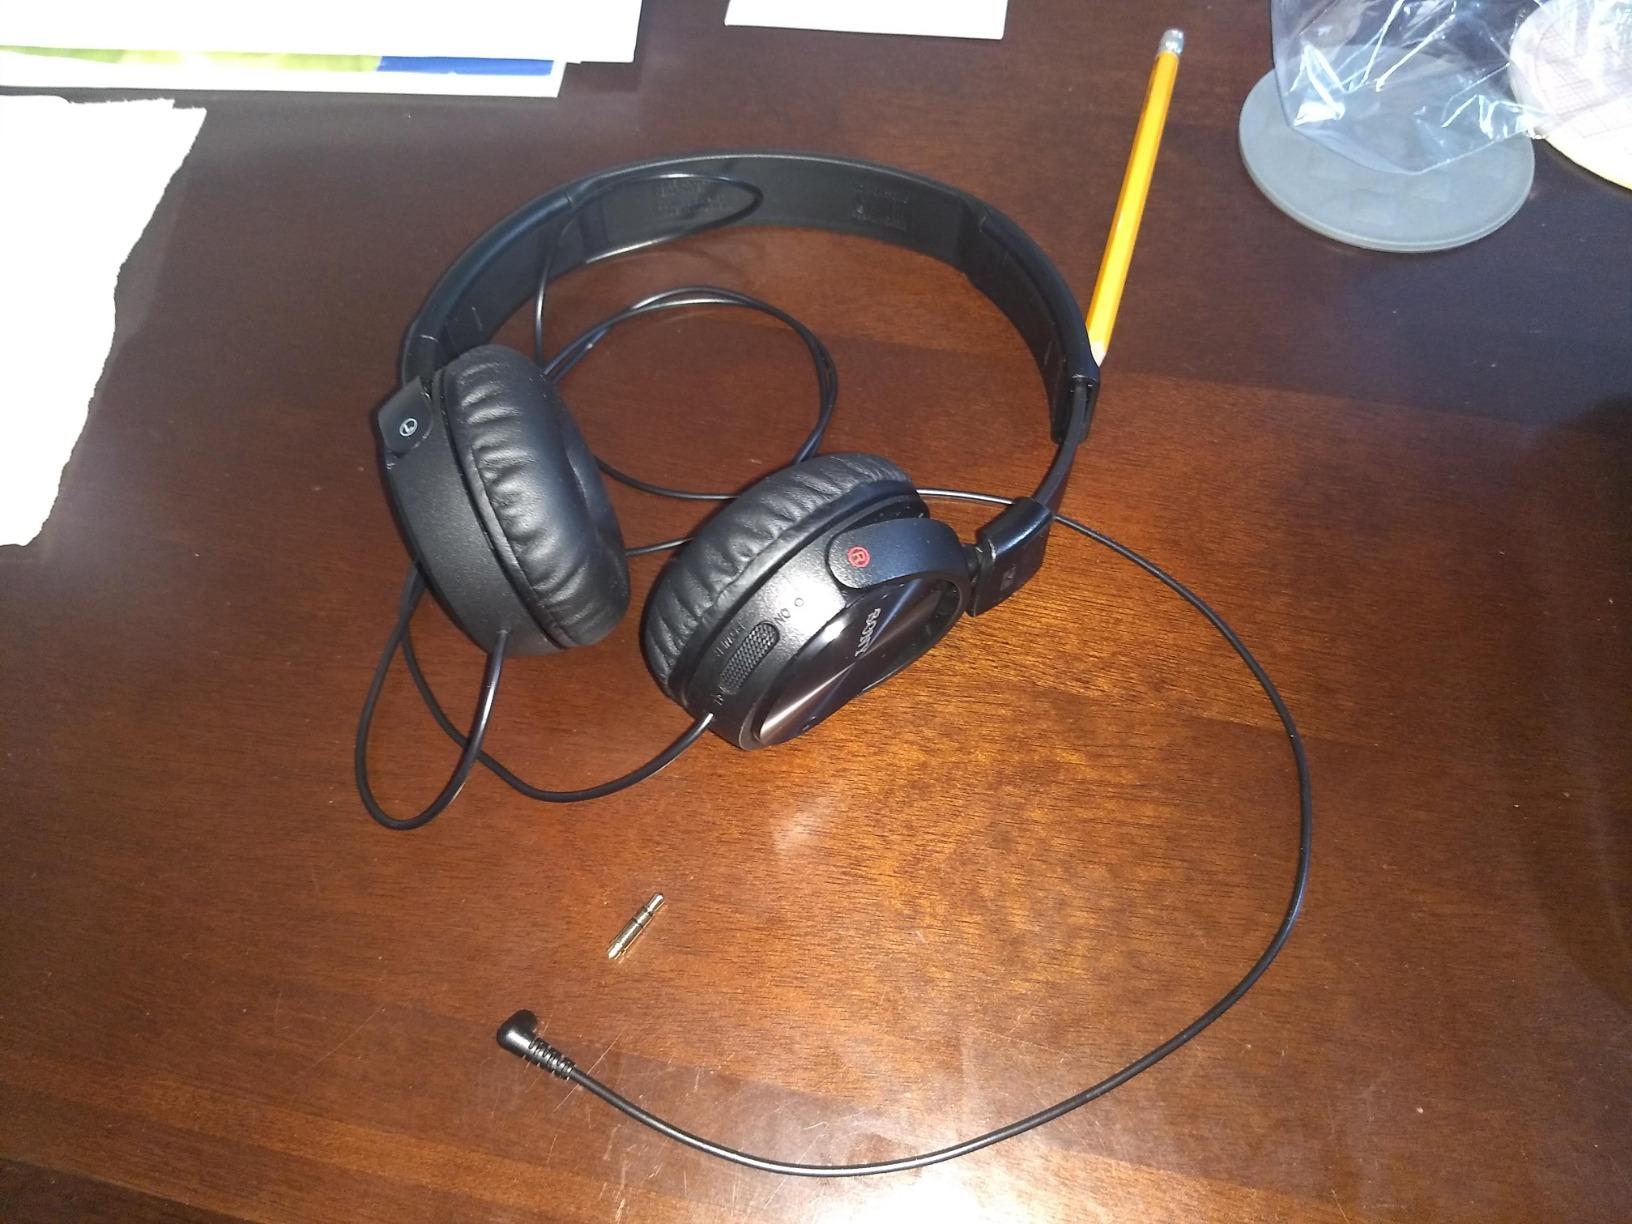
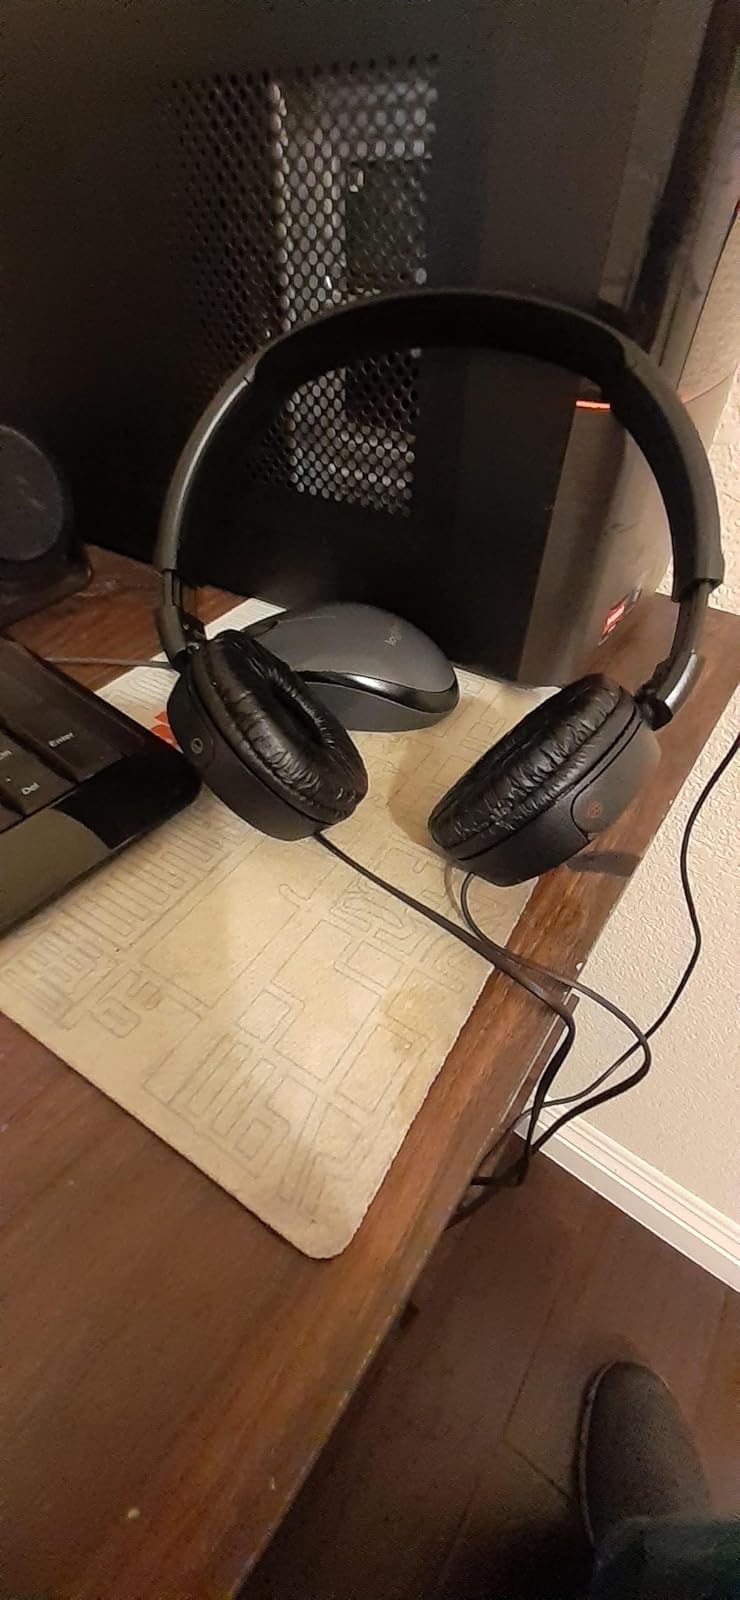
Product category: headphones
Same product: yes